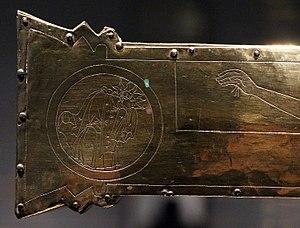
La croix de Lothaire est une croix processionnelle conservée au trésor de la cathédrale d'Aix-la-Chapelle. Réalisée vers l'an mille, en 984, elle compte parmi les chefs-d'œuvre de l'art ottonien.